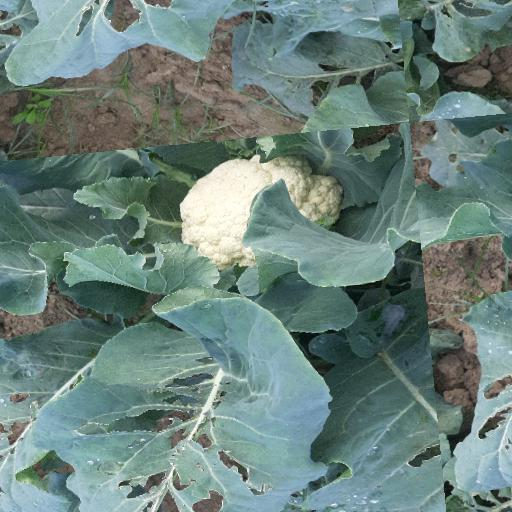
Label: Black Rot